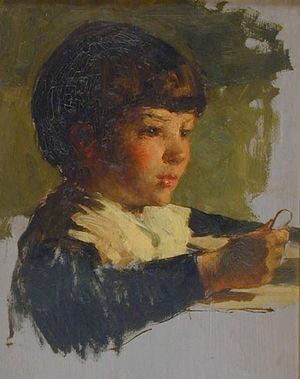
Etude de portrait du fils de l'artiste pour le tableau ""L'Infusion"" présenté au Salon de Paris en 1912 (sous le N° 1582). Le fils Jean a souvent servi de modèle dans les scènes intimistes familiales aux cotés de sa maman Marion."
Marcel Rieder, né le 19 mars 1862 à Thann et mort le 30 mars 1942 à Villiers-sous-Grez, est un peintre français.